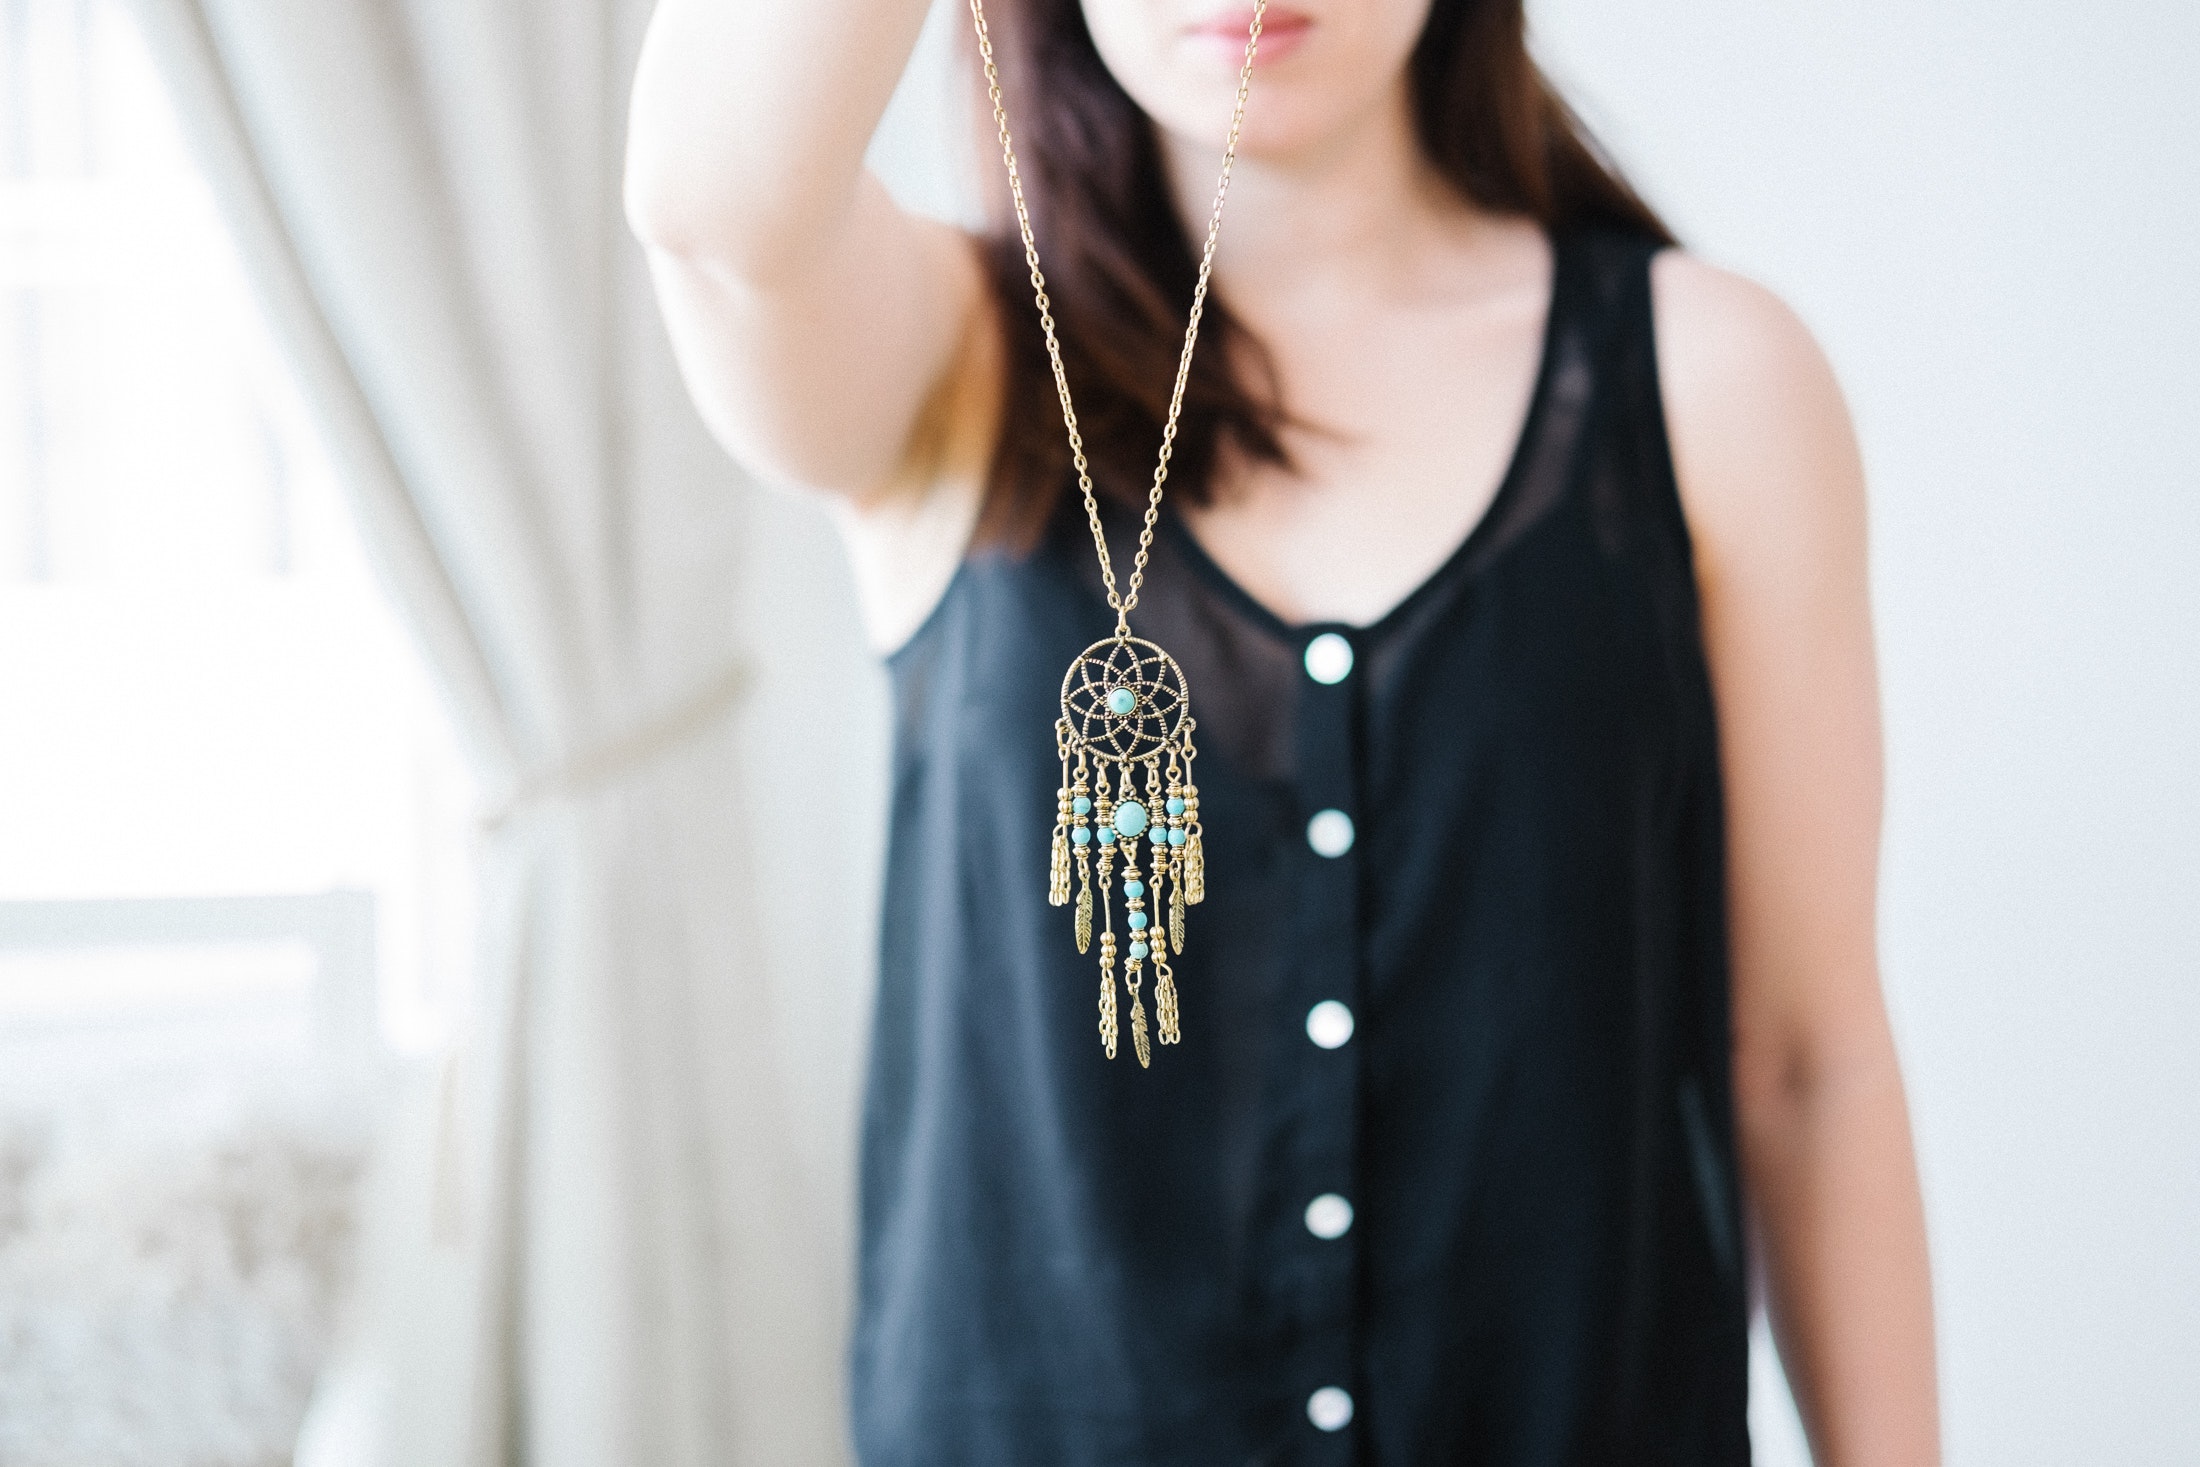
white, black, clothing, shoulder, necklace, neck, beauty, fashion, fashion accessory, outerwear, jewellery, joint, long hair, dress, design, black hair, cool, chain, pearl, jeans, sleeveless shirt, pattern, brown hair, body jewelry, top, fashion design, street fashion, ear, style, t shirt